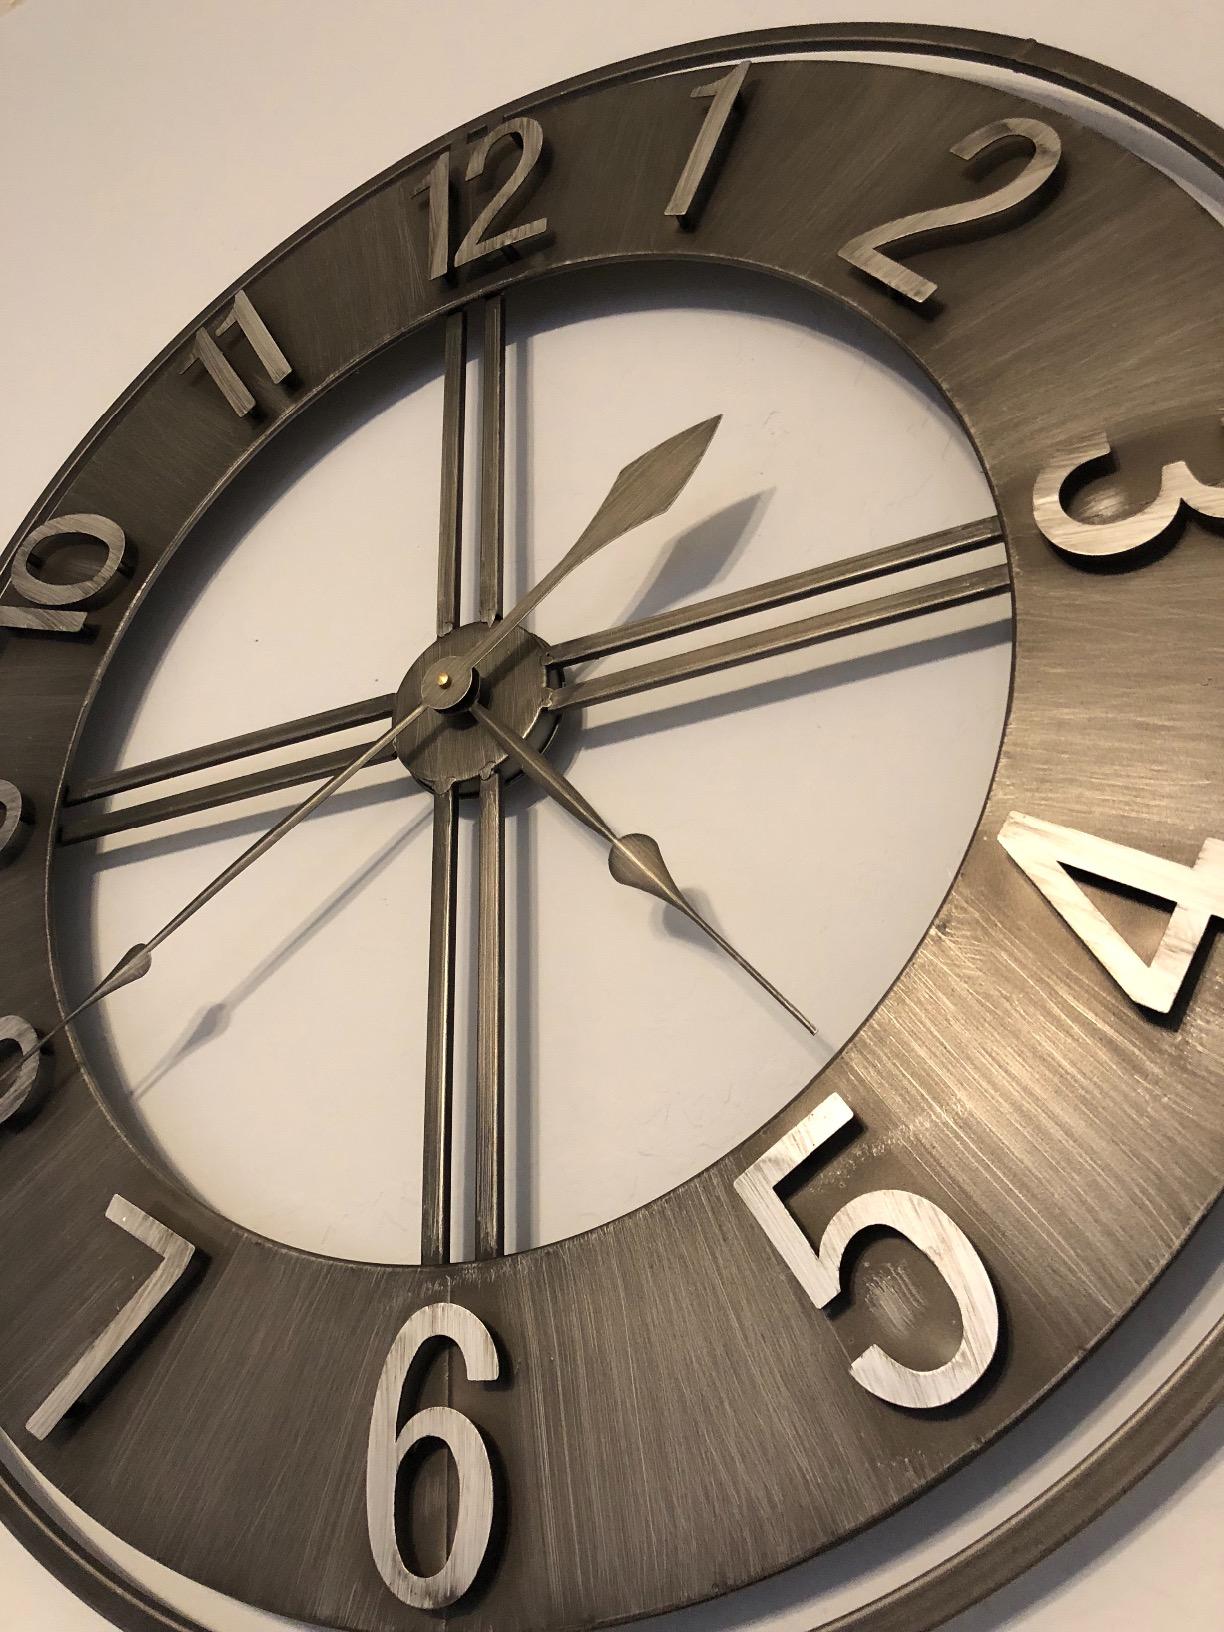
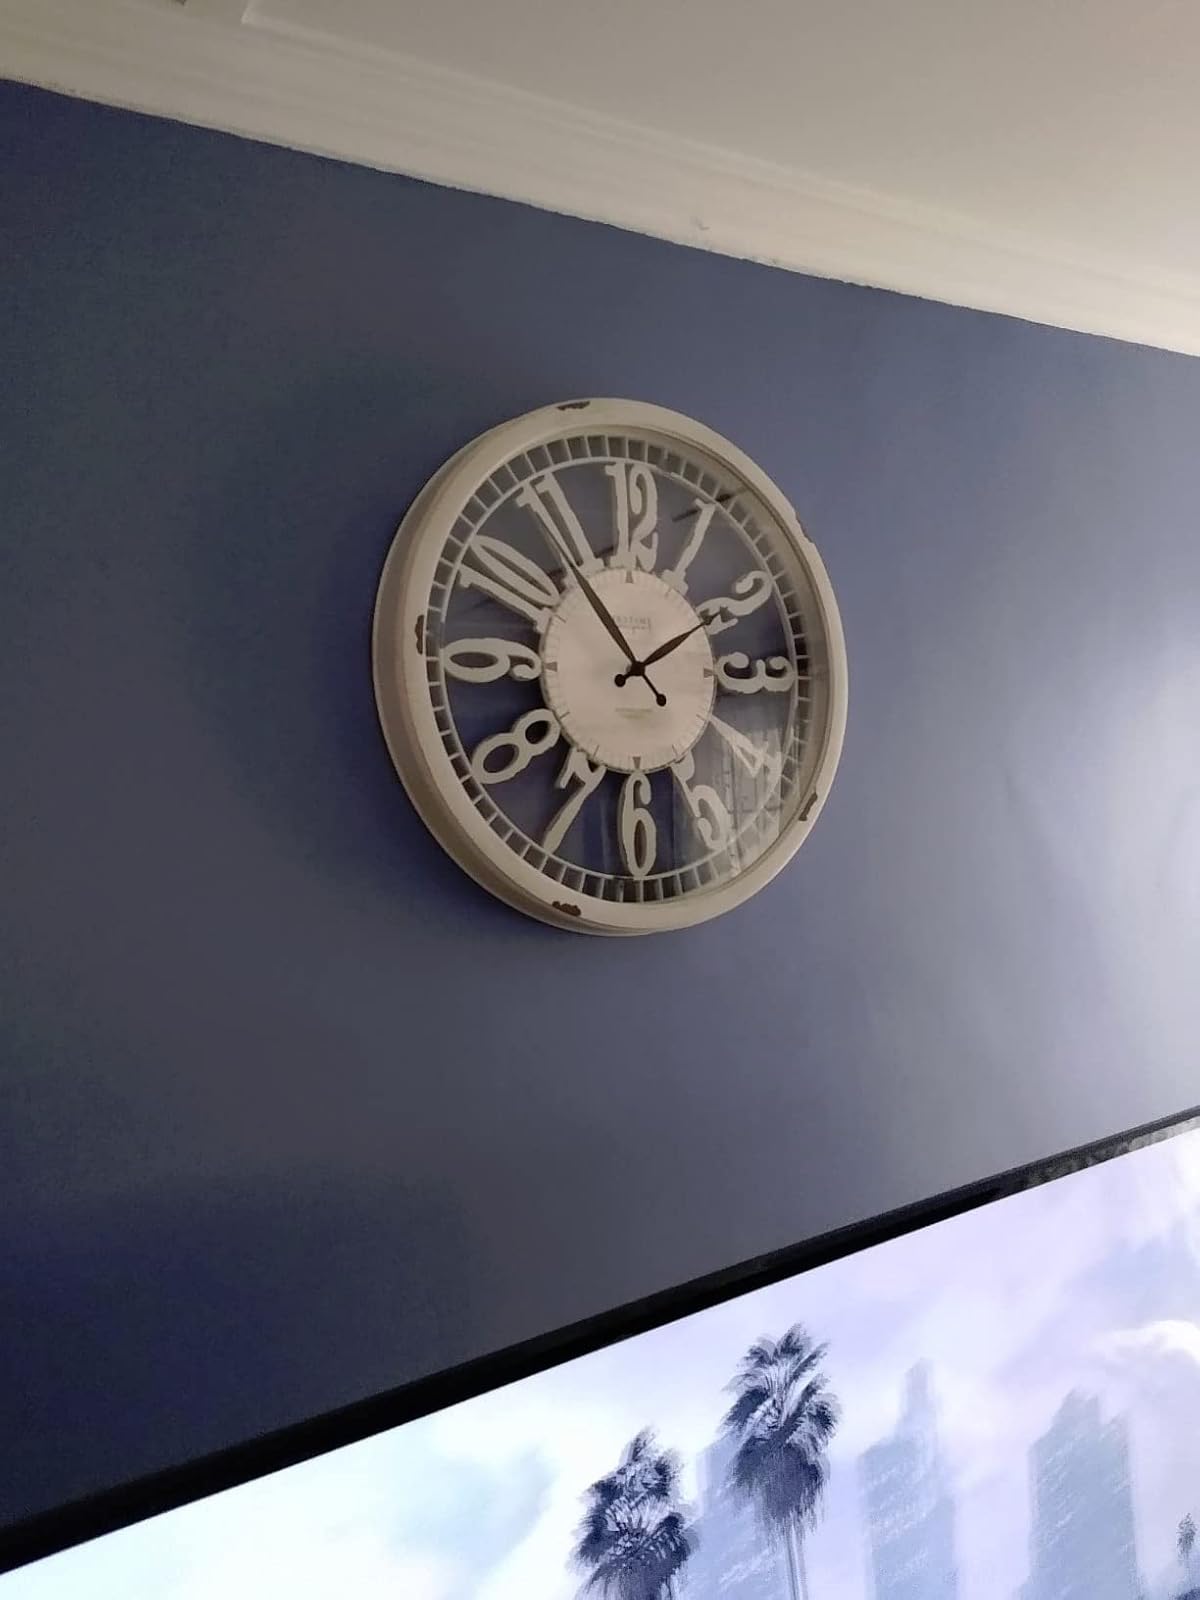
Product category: clock
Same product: no